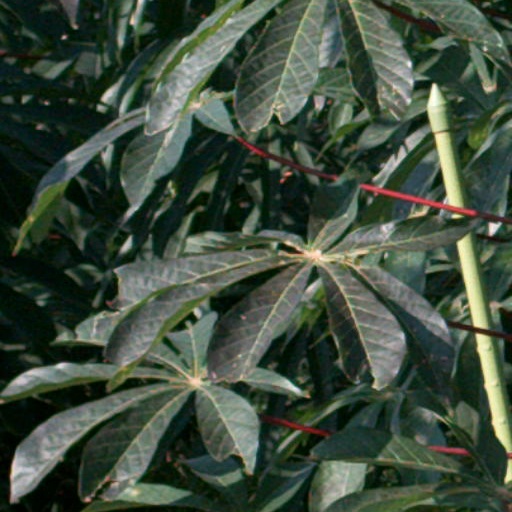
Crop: cassava